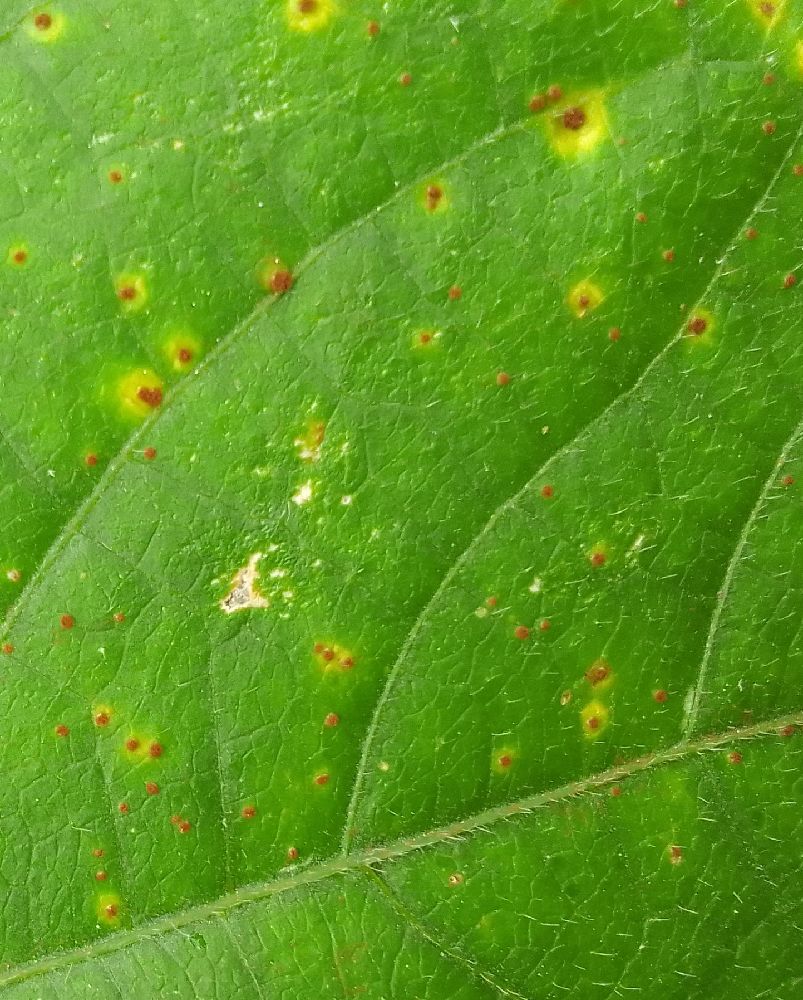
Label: rust